Imo Incident

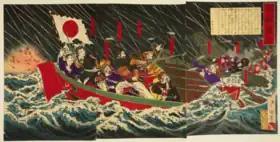
Ukiyo-e depicting the flight of the Japanese legation in 1882.

The rioters now turned their attention to the Japanese. One group of rioters headed to Lieutenant Horimoto's quarters and took turns in stabbing the military instructor, administering many small wounds until they slowly killed him. Another group, some 3,000 strong, armed themselves with weapons taken from a looted depot and headed for the Japanese legation. Inside the legation was the minister to Korea, Hanabusa Yoshitada, seventeen members of his staff and ten legation police officers. The mob surrounded the legation shouting its intention of killing all the Japanese inside.